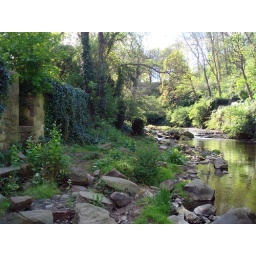
green and water down near Dean Village